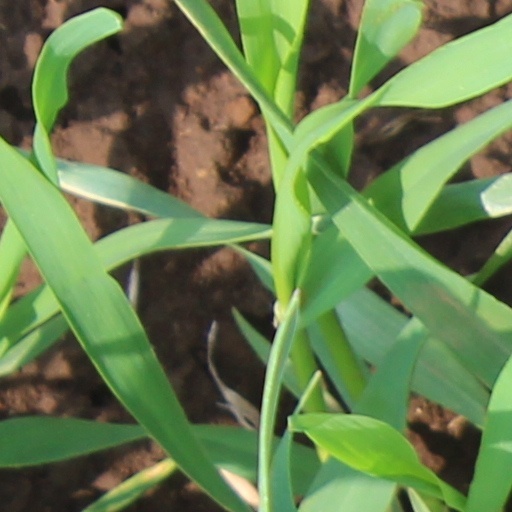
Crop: wheat